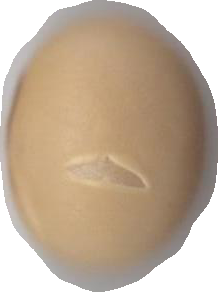
Variety: Anjasmoro